Animal Collective

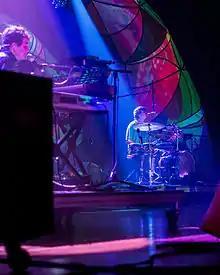
Animal Collective performing in October 2013

During several interviews in the second half of 2010, Lennox and Portner mentioned plans for Animal Collective's next album, including writing all together in the same location and the possibility of recording the new songs before taking them on tour, neither of which had happened for a long time. Portner revealed in October that the band would move back to Baltimore to write music there.